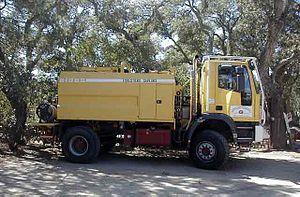
Camion Citerne Feu de forêt 6000 litre IVECO des forestiers-sapeurs de la corse-du-Sud en 2001.
La sécurité civile en France a pour objet la prévention des risques de toute nature, l'information et l'alerte des populations ainsi que la protection des personnes, des biens et de l'environnement contre les accidents, les sinistres et les catastrophes par la préparation et la mise en œuvre de mesures et de moyens appropriés relevant de l’État, des collectivités territoriales et des autres personnes publiques ou privées. L'État est garant de la cohérence de la sécurité civile au plan national. Il en définit la doctrine et coordonne ses moyens.
Les feux de végétation font partie des risques naturels majeurs auxquels une partie de la population française est régulièrement confrontée. C’est pour cela que l’État français a mis en œuvre une politique de prévention appelée Défense de la Forêt Contre les Incendies avec notamment l’équipement, l’aménagement et l’entretien de l’espace forestier.